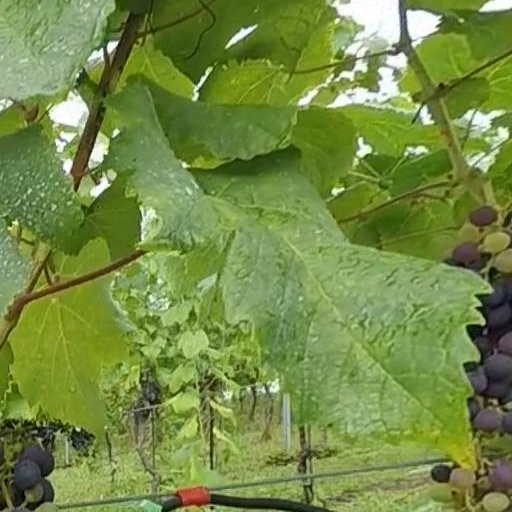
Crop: grape